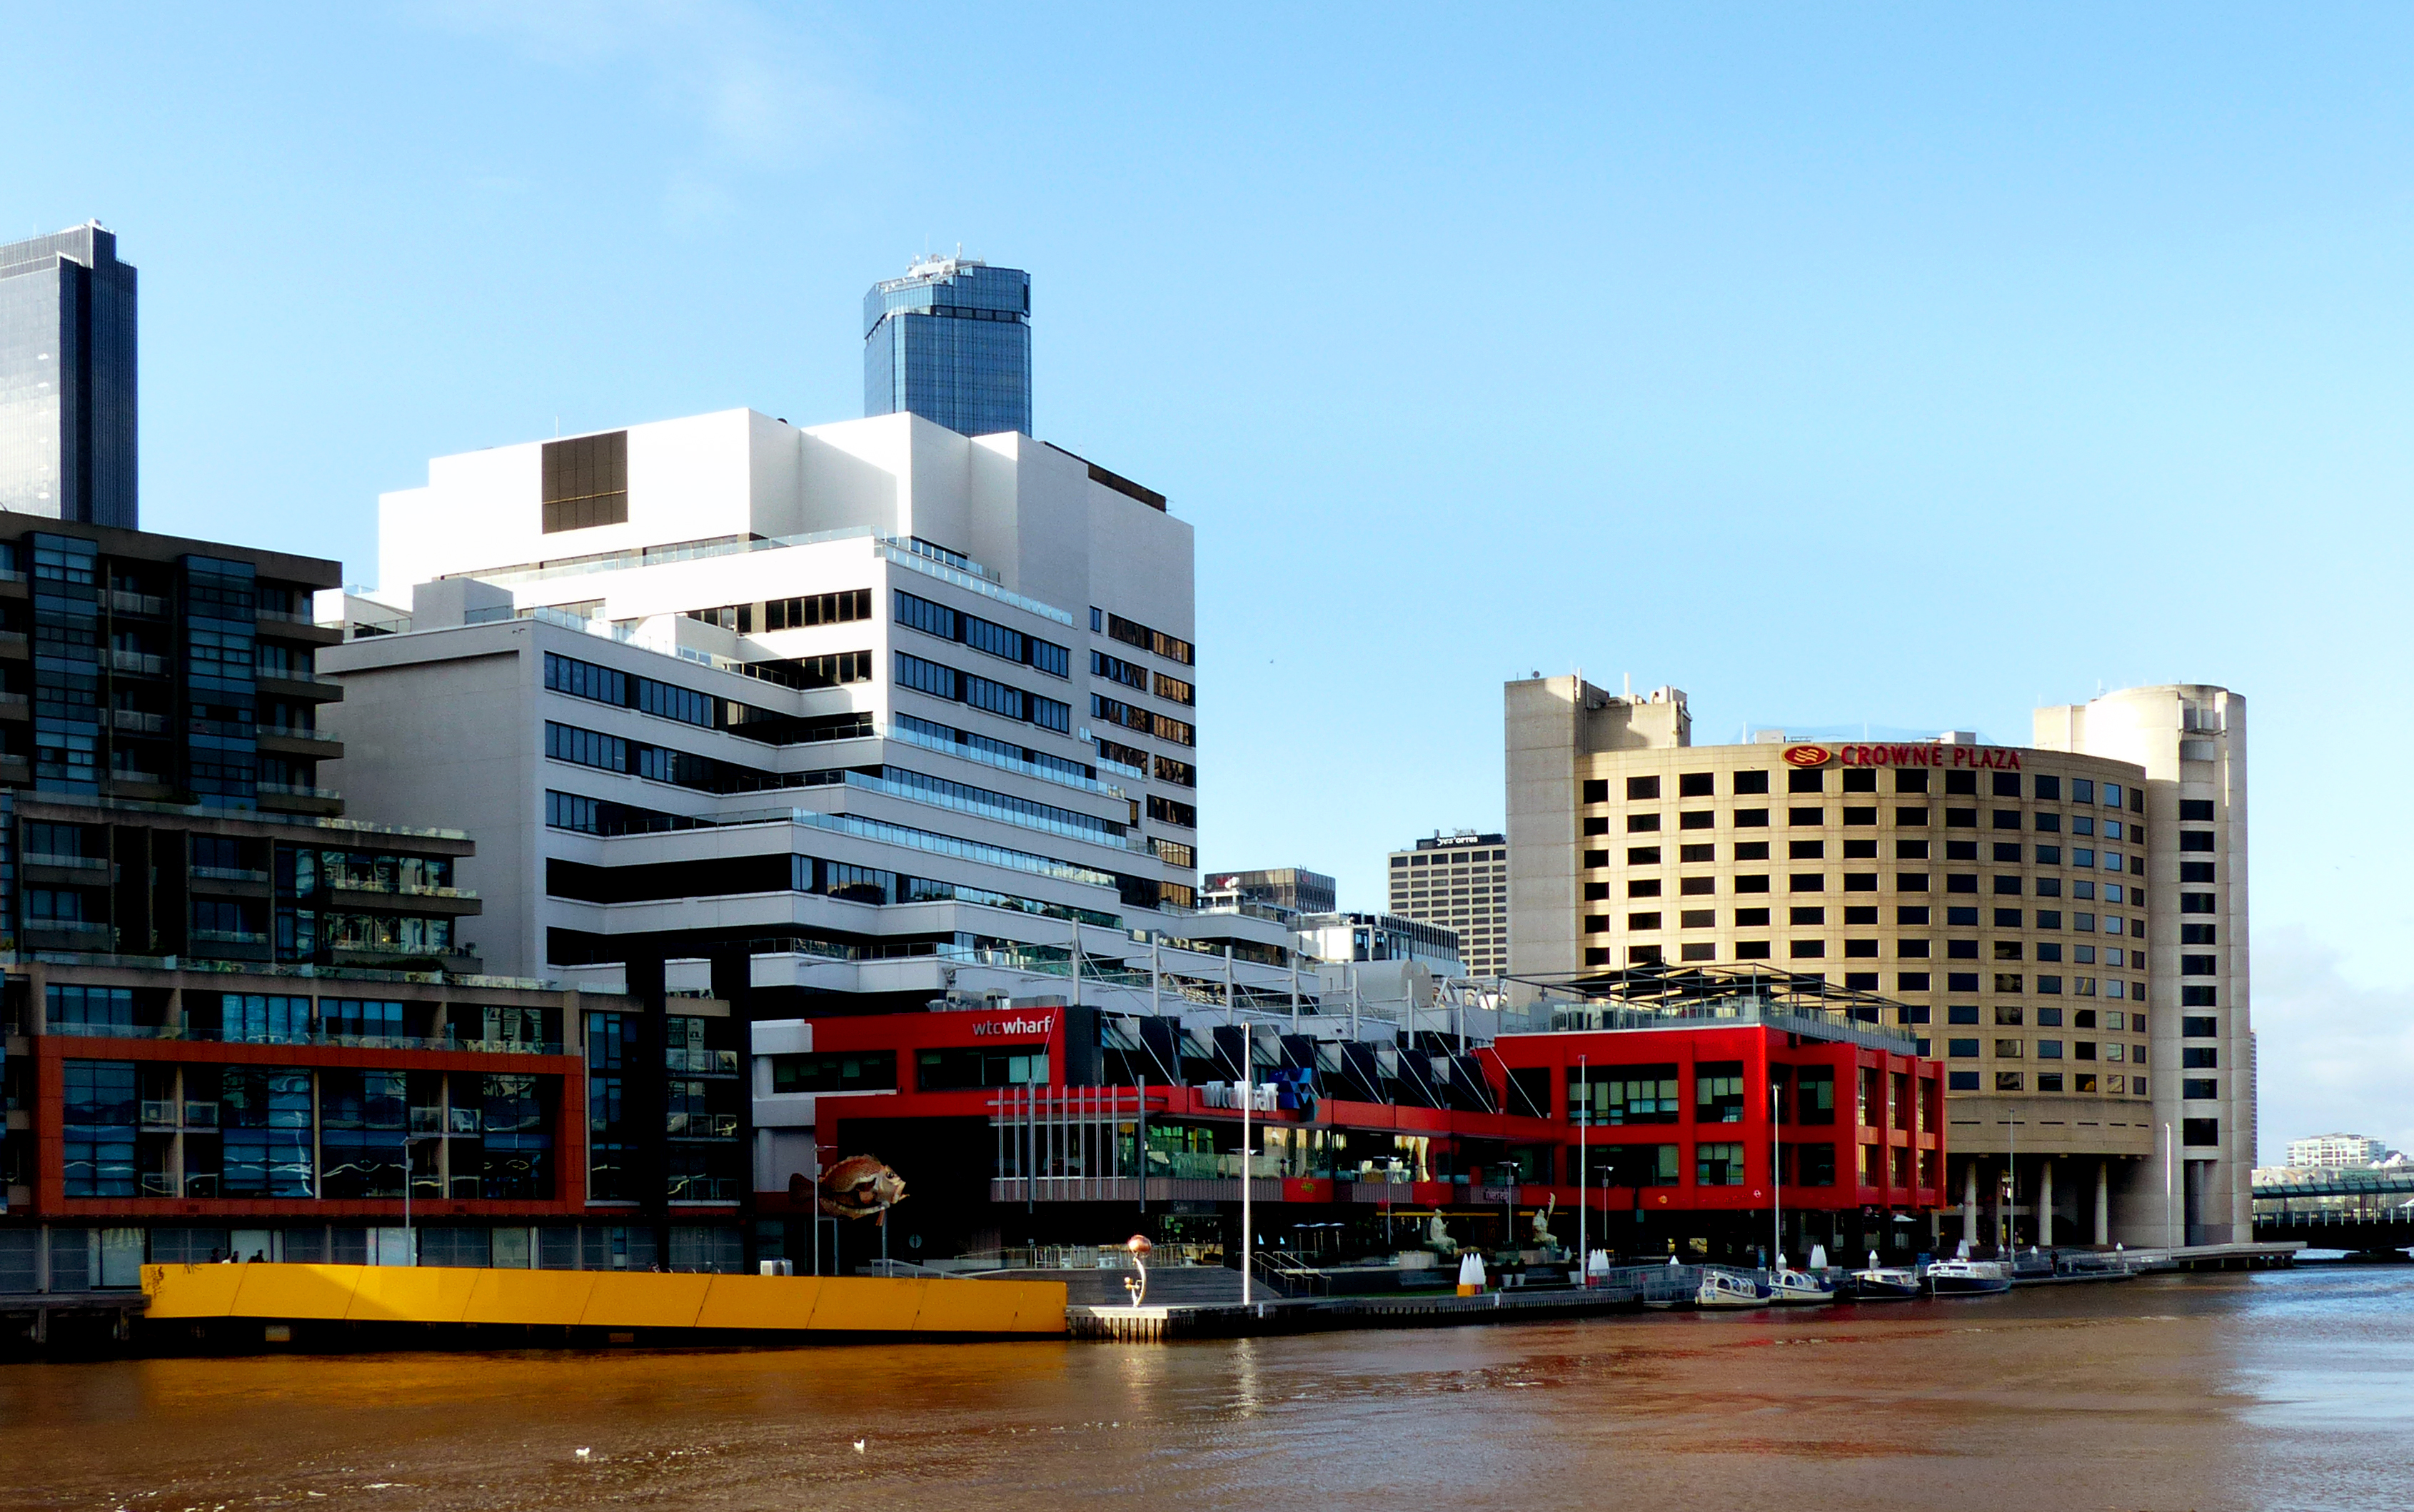
dock, architecture, skyline, city, skyscraper, river, cityscape, downtown, transport, red, vehicle, tower block, lumixfz200, bridgecameras, melbournearchitecture, yarrarivermelbourne, urban area, human settlement